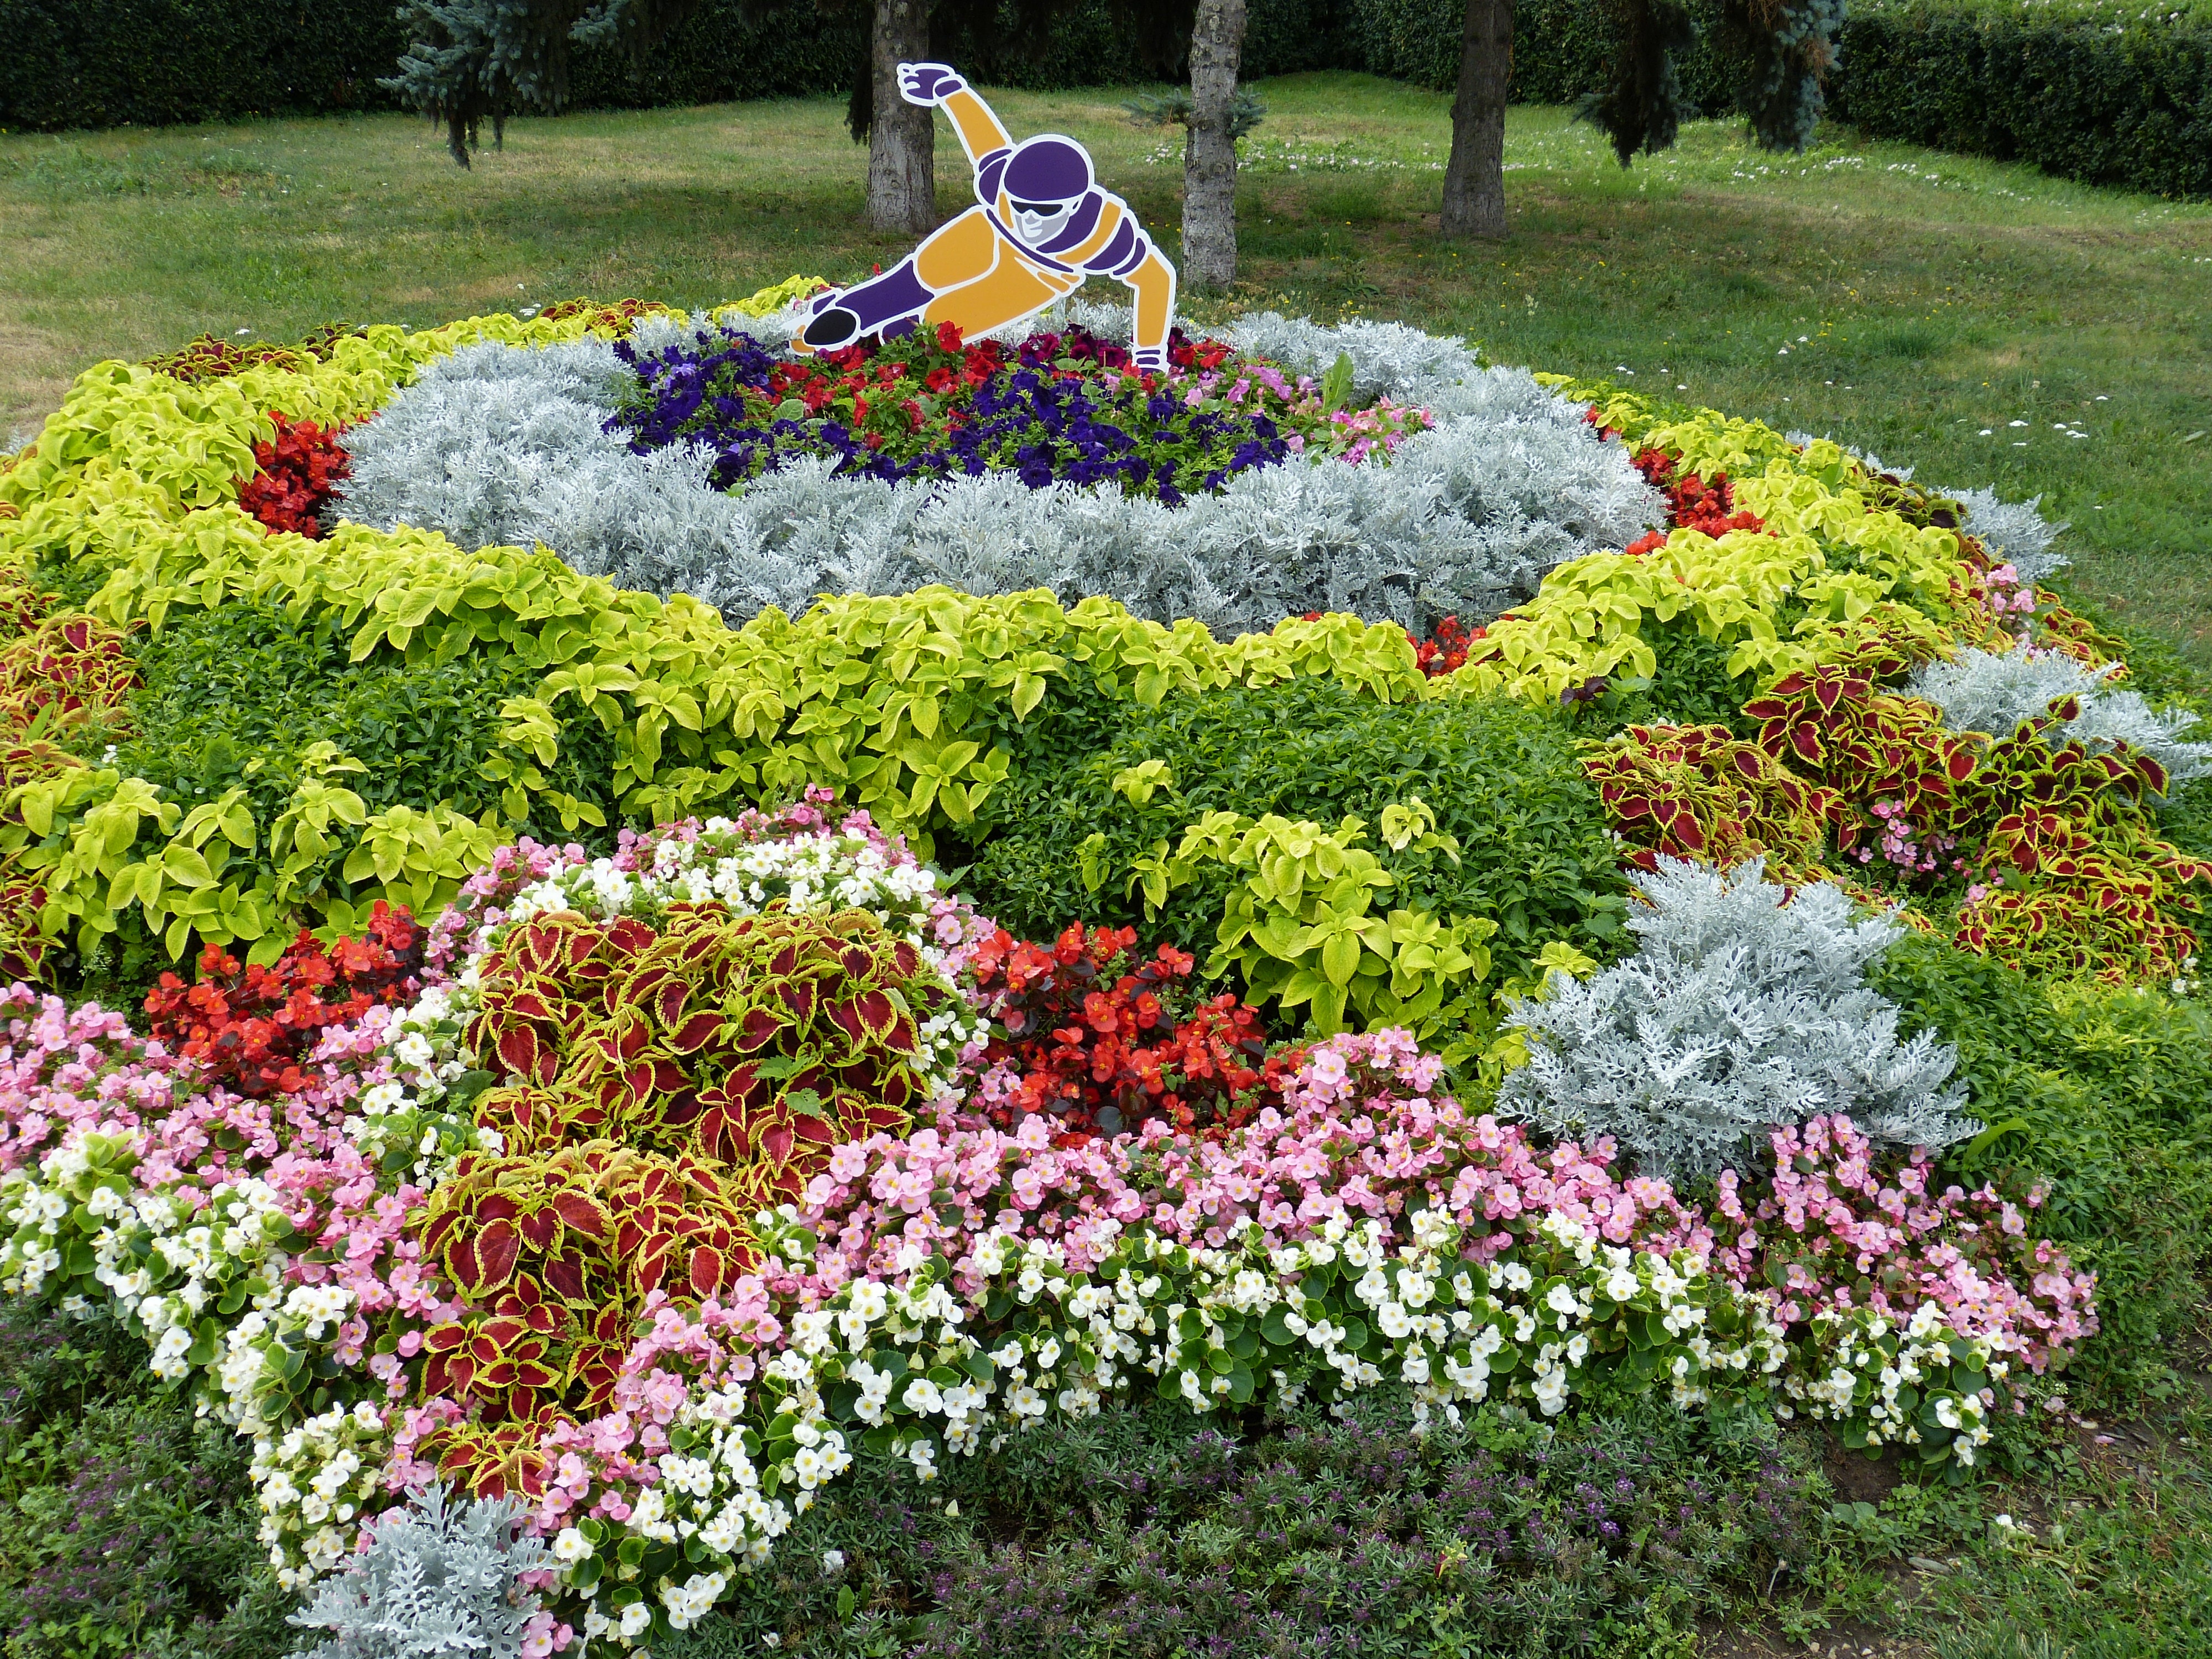
plant, sport, lawn, flower, statue, park, botany, garden, flora, flowers, landscaping, bed, shrub, ski, skating, image, botanical garden, russia, yard, athletes, yaroslavl, winter sports, annual plant, land plant, speed skating